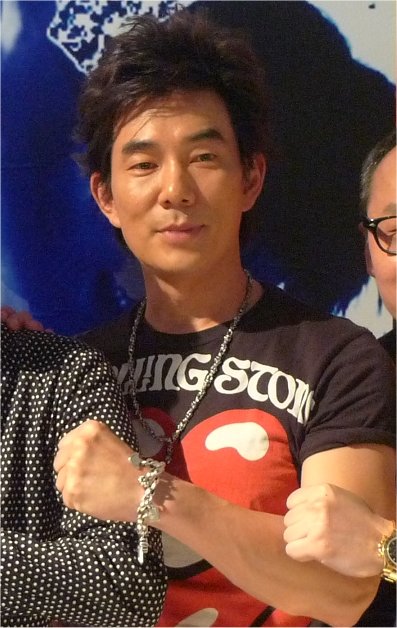
เริ่น เสียนฉี

| name = เริ่น เสียนฉี
| image = RichieRen2009.jpg
| birthname = เริ่น เสียนฉี
| location = จางฮั่ว, ประเทศไต้หวัน|ไต้หวัน
| othername = ริชชี่ เริ่น (Richie Ren)ริชชี่ เจิ่น(Richie Jen)
| nickname = เสี่ยวฉี
| yearsactive = ค.ศ. 1996|1996-ปัจจุบัน
| homepage =
| occupation = นักแสดง, นักร้อง
| imdb_id = 0719104
| notable role = เอี้ยก้วย-"มังกรหยกภาค 2|มังกรหยก ภาคจอมยุทธอินทรี" (1998)หยังชงโถว-"ขอเพียง 5 วันให้ฉันรู้ใจเธอ|Fly Me To Polaris" (ค.ศ. 1999|1999)เหล้งฮู้ชง-"กระบี่เย้ยยุทธจักร" (ค.ศ. 2000|2000)
เริ่น เสียนฉี (หรือที่นิยมเรียกว่า เยิ่น เสียนฉี) (อักษรจีนตัวเต็ม: 任賢齊, อักษรจีนตัวย่อ: 任贤齐, พินอิน: rèn xián qí) นักร้องและนักแสดงชาวไต้หวัน เกิดเมื่อวันที่ 23 มิถุนายน ค.ศ. 1966 ที่จางฮั่ว ประเทศไต้หวัน มีชื่อภาษาอังกฤษว่า ริชชี เริ่น (Richie Ren) หรือ ริชชี่ เจิ่น (Richie Jen) มีชื่อเล่นที่เพื่อน ๆ นิยมเรียกว่า เสี่ยวฉี
เริ่น เสียนฉี จบการศึกษาที่วิทยาลัยเหวินฮัวด้านกายภาพ มีงานอดิเรกคือขับรถแข่งและขี่จักรยานยนต์แข่ง เล่นกีตาร์, ฟลุตและฮาร์โมนิกา เข้าสู่วงการบันเทิงด้วยการออกอัลบั้มในฐานะนักร้องที่ไต้หวัน เมื่อปี ค.ศ. 1990 มีชื่อเสียงโด่งดังที่ไต้หวัน ก่อนจะขยายชื่อเสียงไปยังฮ่องกงและจีนแผ่นดินใหญ่
ทางด้านผลงานการแสดง มีผลงานครั้งแรกในแบบภาพยนตร์ในปี ค.ศ. 1999 เรื่อง "ขอเพียง 5 วันให้ฉันรู้ใจเธอ|Fly Me To Polaris" ด้วยการแสดงคู่กับนางเอก จางป๋อจือ|จาง ป๋อจือ ซึ่งเจ้าตัวแสดงเป็นหนุ่มใบ้ได้อย่างน่าประทับใจ ซึ่งภาพยนตร์ก็ประสบความสำเร็จอย่างงดงามและได้รับรางวัลไปหลายรางวัล, "พยัคฆ์สำอางผ่ากรุงโซล|Seoul Raiders" ในปี ค.ศ. 2005 และในส่วนของซีรีส์เรื่องต่าง ๆ อาทิ "มังกรหยกภาค 2|มังกรหยก ภาคจอมยุทธอินทรี" ซึ่งเจ้าตัวรับบทเป็น เอี้ยก้วย ในปี ค.ศ. 1998, "กระบี่เย้ยยุทธจักร" ในปี ค.ศ. 2000 และ "ชอลิ้วเฮียง" ในปี ค.ศ. 2001 ซึ่งถึงแม้ว่าจะได้รับเสียงวิจารณ์ว่าบุคคลิกไม่เหมาะสมก็ตาม
เริ่น เสียนฉี ได้ชื่อว่าเป็นพระเอกที่หน้าตาไม่หล่อ แต่นิสัยดี ในปี ค.ศ. 2007 ได้ร่วมกับเพื่อนนักแสดงคนอื่น ๆ เยี่ยมผู้ประสบพิบัติภัยที่มณฑลเสฉวน และในกลางปี ค.ศ. 2010 ได้ยกเลิกคอนเสิร์ตของตนเองที่ฟิลิปปินส์ เนื่องจากต้องการประท้วงรัฐบาลฟิลิปปินสืที่ปล่อยให้นักท่องเที่ยวชาวฮ่องกงถึง 8 คนเสียชีวิตทั้งหมดบนรถโดยสารที่กรุงมะนิลา ในวิกฤตตัวประกันมะนิลา|วิกฤตการณ์จับกุมตัวประกัน "เยิ่นเสียนฉี" จวกฟิลิปปินส์ปล่อยนักท่องเที่ยวฮ่องกงเสียชีวิต จากผู้จัดการออนไลน์
ชีวิตส่วนตัว มีบุตรชายที่เกิดในปี ค.ศ. 2008 กับภริยาที่คบหากันมาตั้งแต่สมัยเรียนมัธยม ถึงแม้ว่าจะไม่ได้จัดพิธีแต่งงานกันก็ตาม แต่ทั้งคู่ก็จดทะเบียนสมรสกันอย่างถูกต้องตามกฎหมาย
==ภาพยนตร์==
* Cops & Robbers (1991)
* Top Cool (1993)
* No Sir III (1994)
* A Bug's Life (1998)
* A Beautiful New World (1998)
* Gorgeous (Movie)|Gorgeous (1999)
* Fly Me To Polaris (1999)
* Summer Holiday (2000)
* Life Express (2002)
* Marry A Rich Man (2002)
* Summer I Love You (2002)
* Honesty (2003)
* Truth or Dare: 6th Floor Rear Flat (2003)
* Silver Hawk (2004)
* Elixir Of Love (2004)
* 20, 30, 40 (2004)
* Breaking News (2004)
* Seoul Raiders (2005)
* 2 Become 1 (Movie)|2 Become 1 (2006)
* Exiled (2006)
* Happy Birthday (2007)
* Contract Lover (2007)
* Storm Rider Clash Of Evils (2008)
* Lady Cop & Papa Crook (2008)
* The Sniper (2009)
* Accident (2009)
* Fire Of Conscience (2010)
* Adventure Of The King (2010)
* Flirting Scholar 2 (2010)
* Punished (2011)
* May Day 3DNA (2011)
* Life Without Principle (2011)
* Legendary Amazons (2011)
* The Allure Of Tears (2011)
* Scheme With Me (2012)
* Will You Still Love Me Tomorrow? (2013)
* First of May (2014)
==อ้างอิง==
== แหล่งข้อมูลอื่น ==
* เว็บไซต์ส่วนตัว
* เพลงคั่น กั้ว ไหล Kan Guo Lai - Richie Ren
* วิดีโอคลิปเพลงประกอบ "กระบี่เย้ยยุทธจักร"
หมวดหมู่:นักแสดงไต้หวัน
หมวดหมู่:นักร้องไต้หวัน
หมวดหมู่:บุคคลจากจางฮว่า